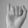
ASL letter: I